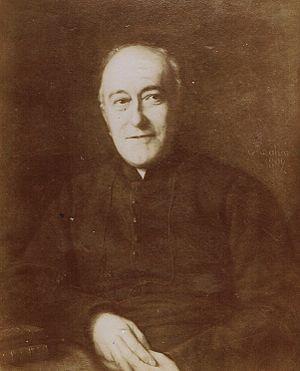
Huile représentant Louis Duchesne (1843-1922), signé Rahauts, daté de 1899. Œuvre jadis exposée au palais Farnèse, à Rome. Cliché de la collection de la famille Marie-Anne Miniac, Rennes, France